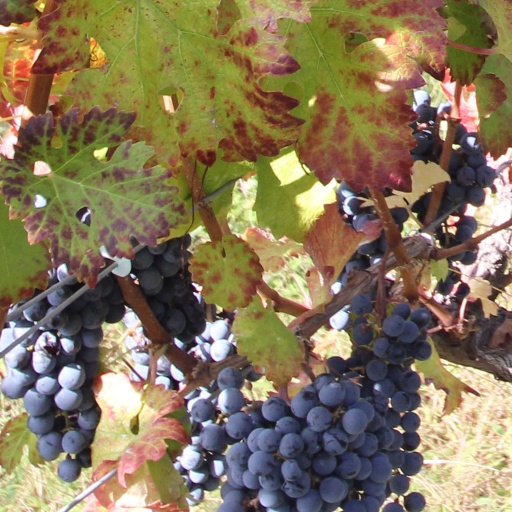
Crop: grape